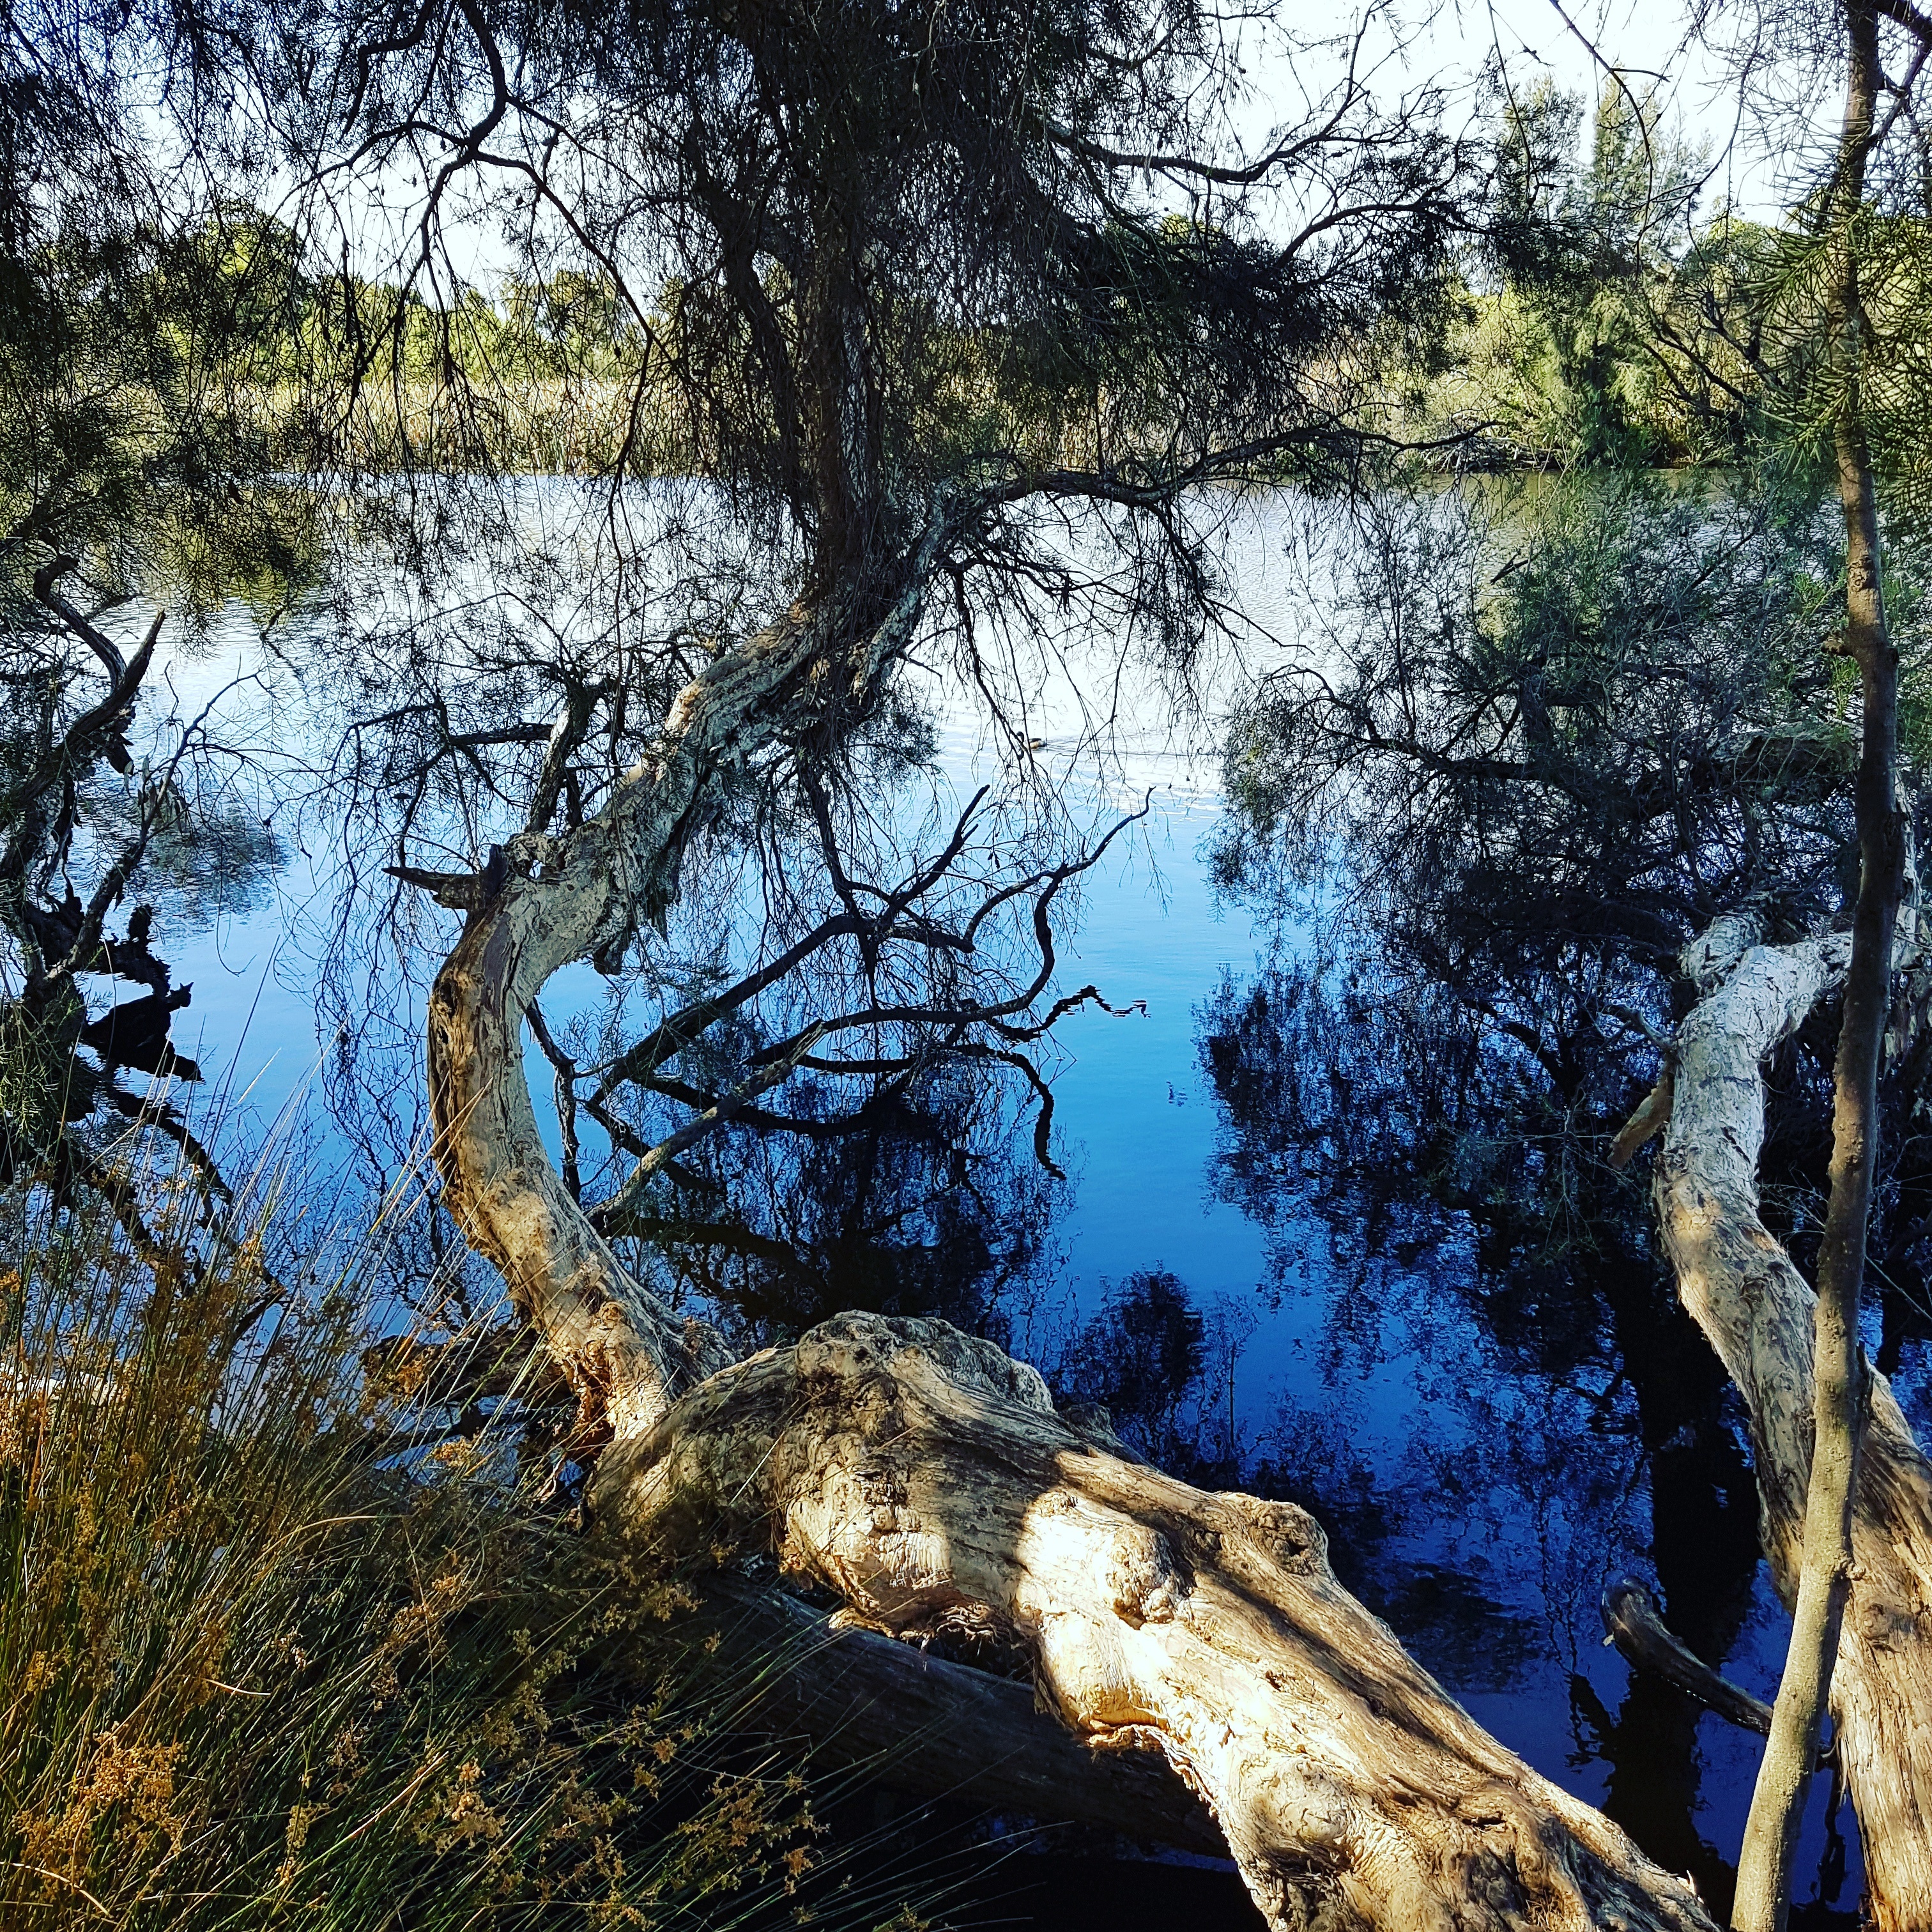
landscape, tree, water, nature, forest, swamp, wilderness, branch, plant, leaf, river, pond, stream, reflection, autumn, wetland, woodland, habitat, natural environment, woody plant